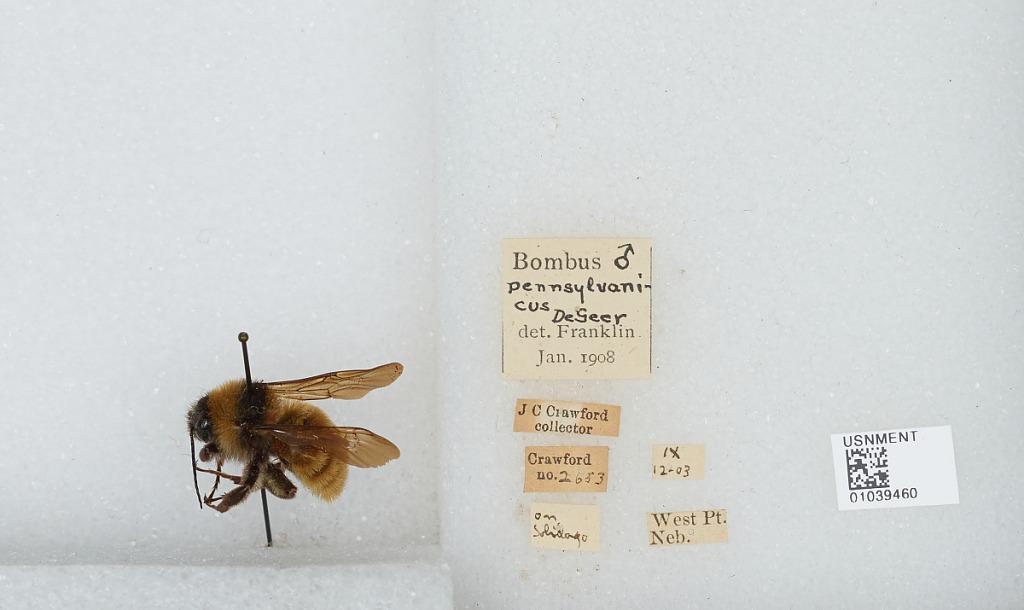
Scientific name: Bombus (Fervidobombus) pensylvanicus pensylvanicus (De Geer)
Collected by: J. Crawford
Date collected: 1903-9-12
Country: United States
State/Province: Nebraska
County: Cuming
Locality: West Point
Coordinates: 41.8397, -96.7114